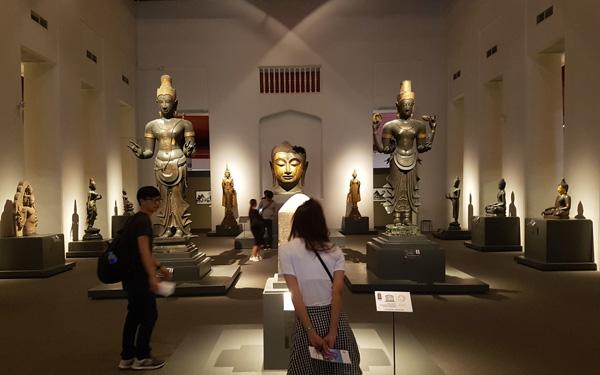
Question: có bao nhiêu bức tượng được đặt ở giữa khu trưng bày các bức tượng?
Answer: hai bức